Adoration of the Magi Altarpiece (Lochner)

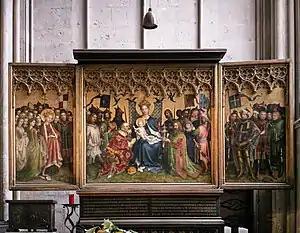
The altarpiece.

The Adoration of the Magi Altarpiece (also known as "Dombild Altarpiece", or "Kölner Dombild"; German for "Cologne cathedral picture/painting") is a painted triptych by the German artist Stefan Lochner, created "c." 1440–1442. Originally painted for the council-chapel St. Maria in Jerusalem in Cologne, it was moved to Cologne Cathedral in 1810 and is now in that church's Marienkapelle, south of the choir. It is also known as the "Three Kings Altarpiece" ("Dreikönigsaltar") and the "Patron Saints of Cologne Altarpiece" ("Altar der Kölner Stadtpatrone").